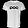
Label: T - shirt / top